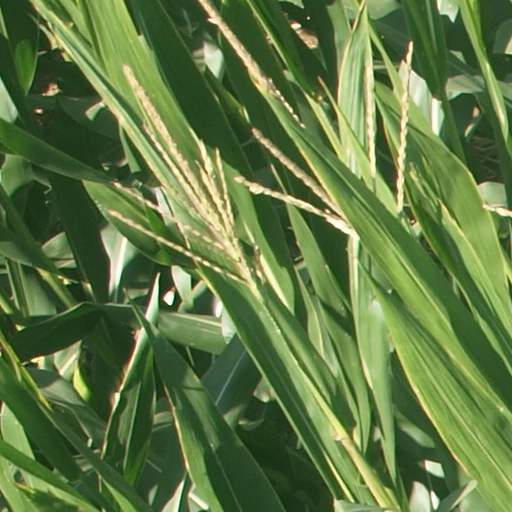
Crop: maize; corn